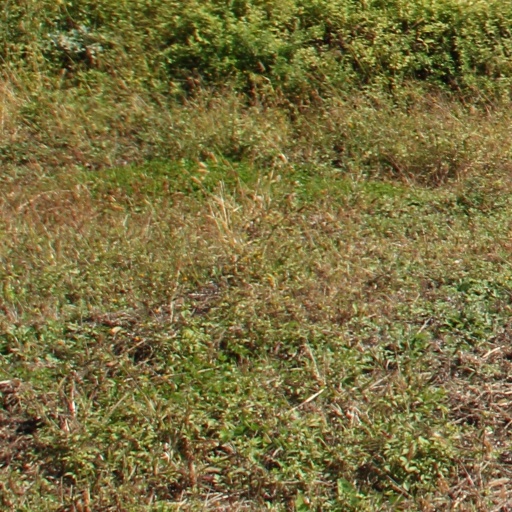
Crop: grape